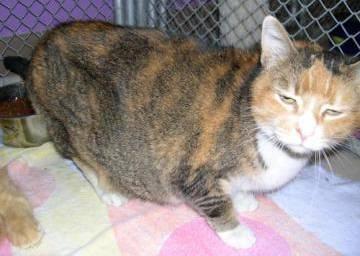
cat